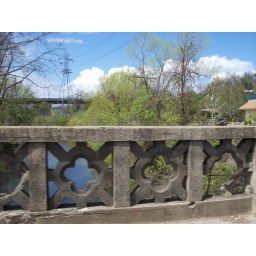
bridge near river road